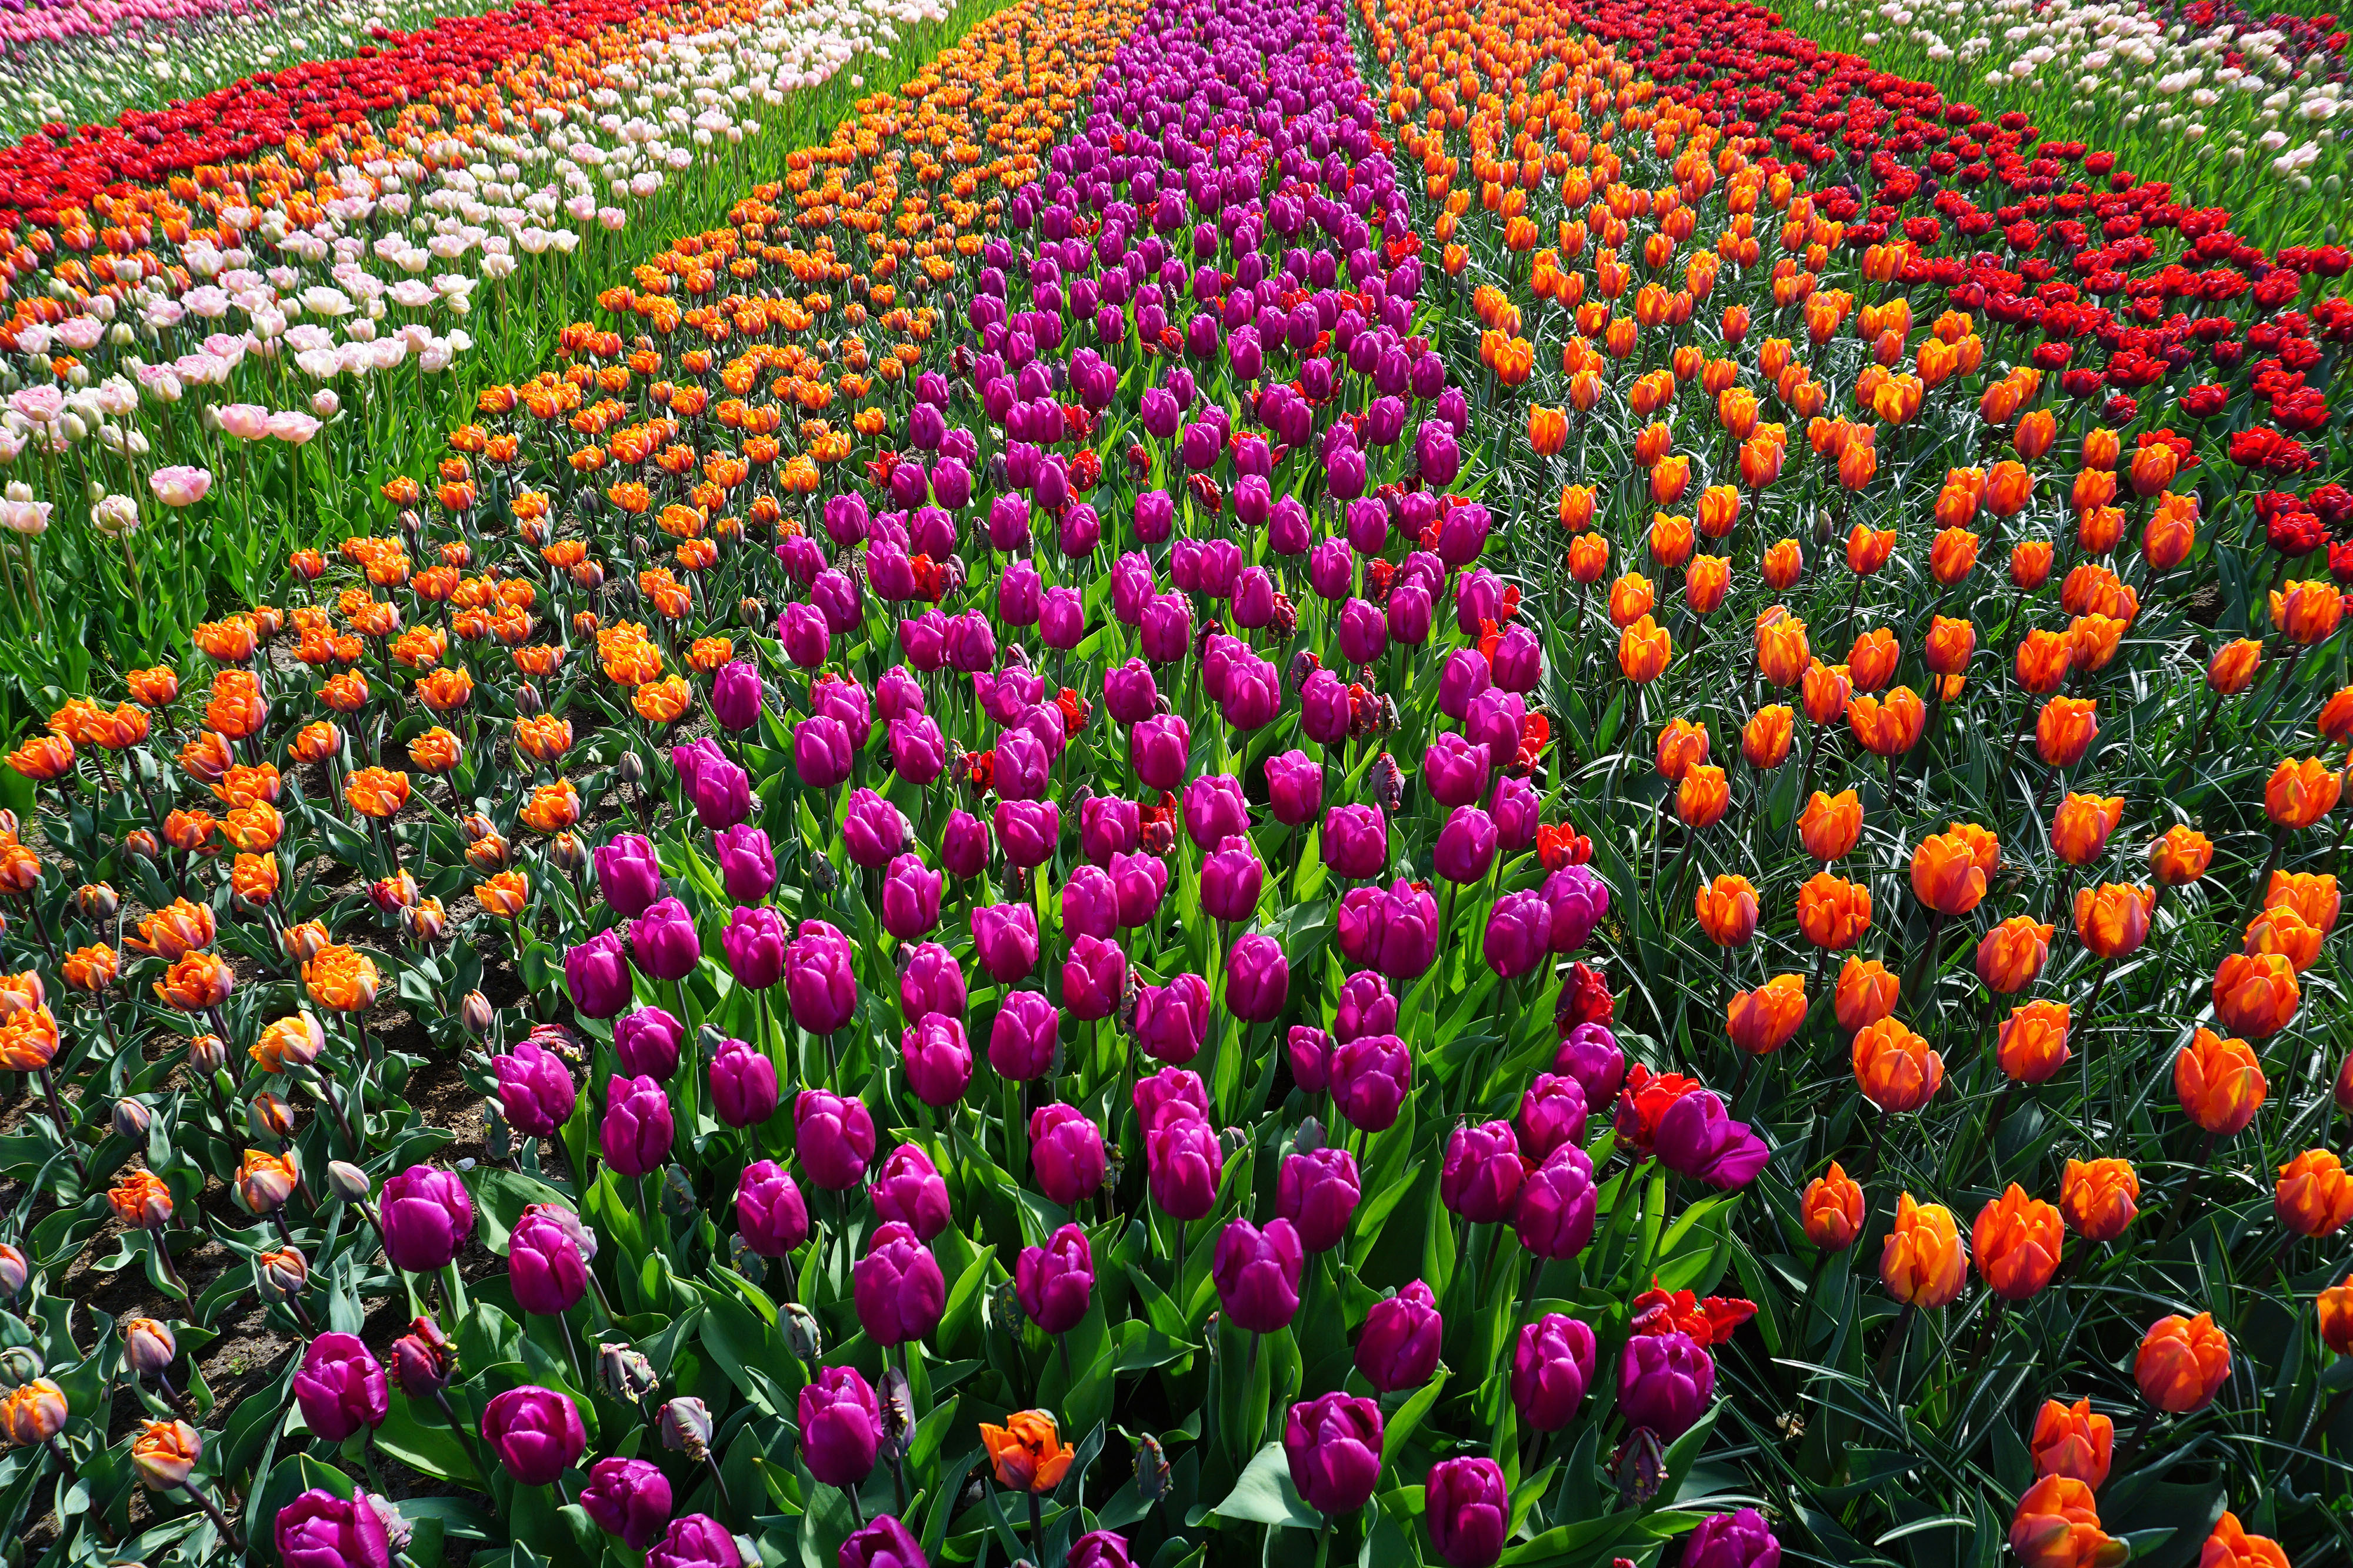
flower, flowering plant, plant, tulip, plantation, spring, field, botany, petal, groundcover, botanical garden, meadow, magenta, lily family, wildflower, annual plant, landscape, garden, plant stem, perennial plant